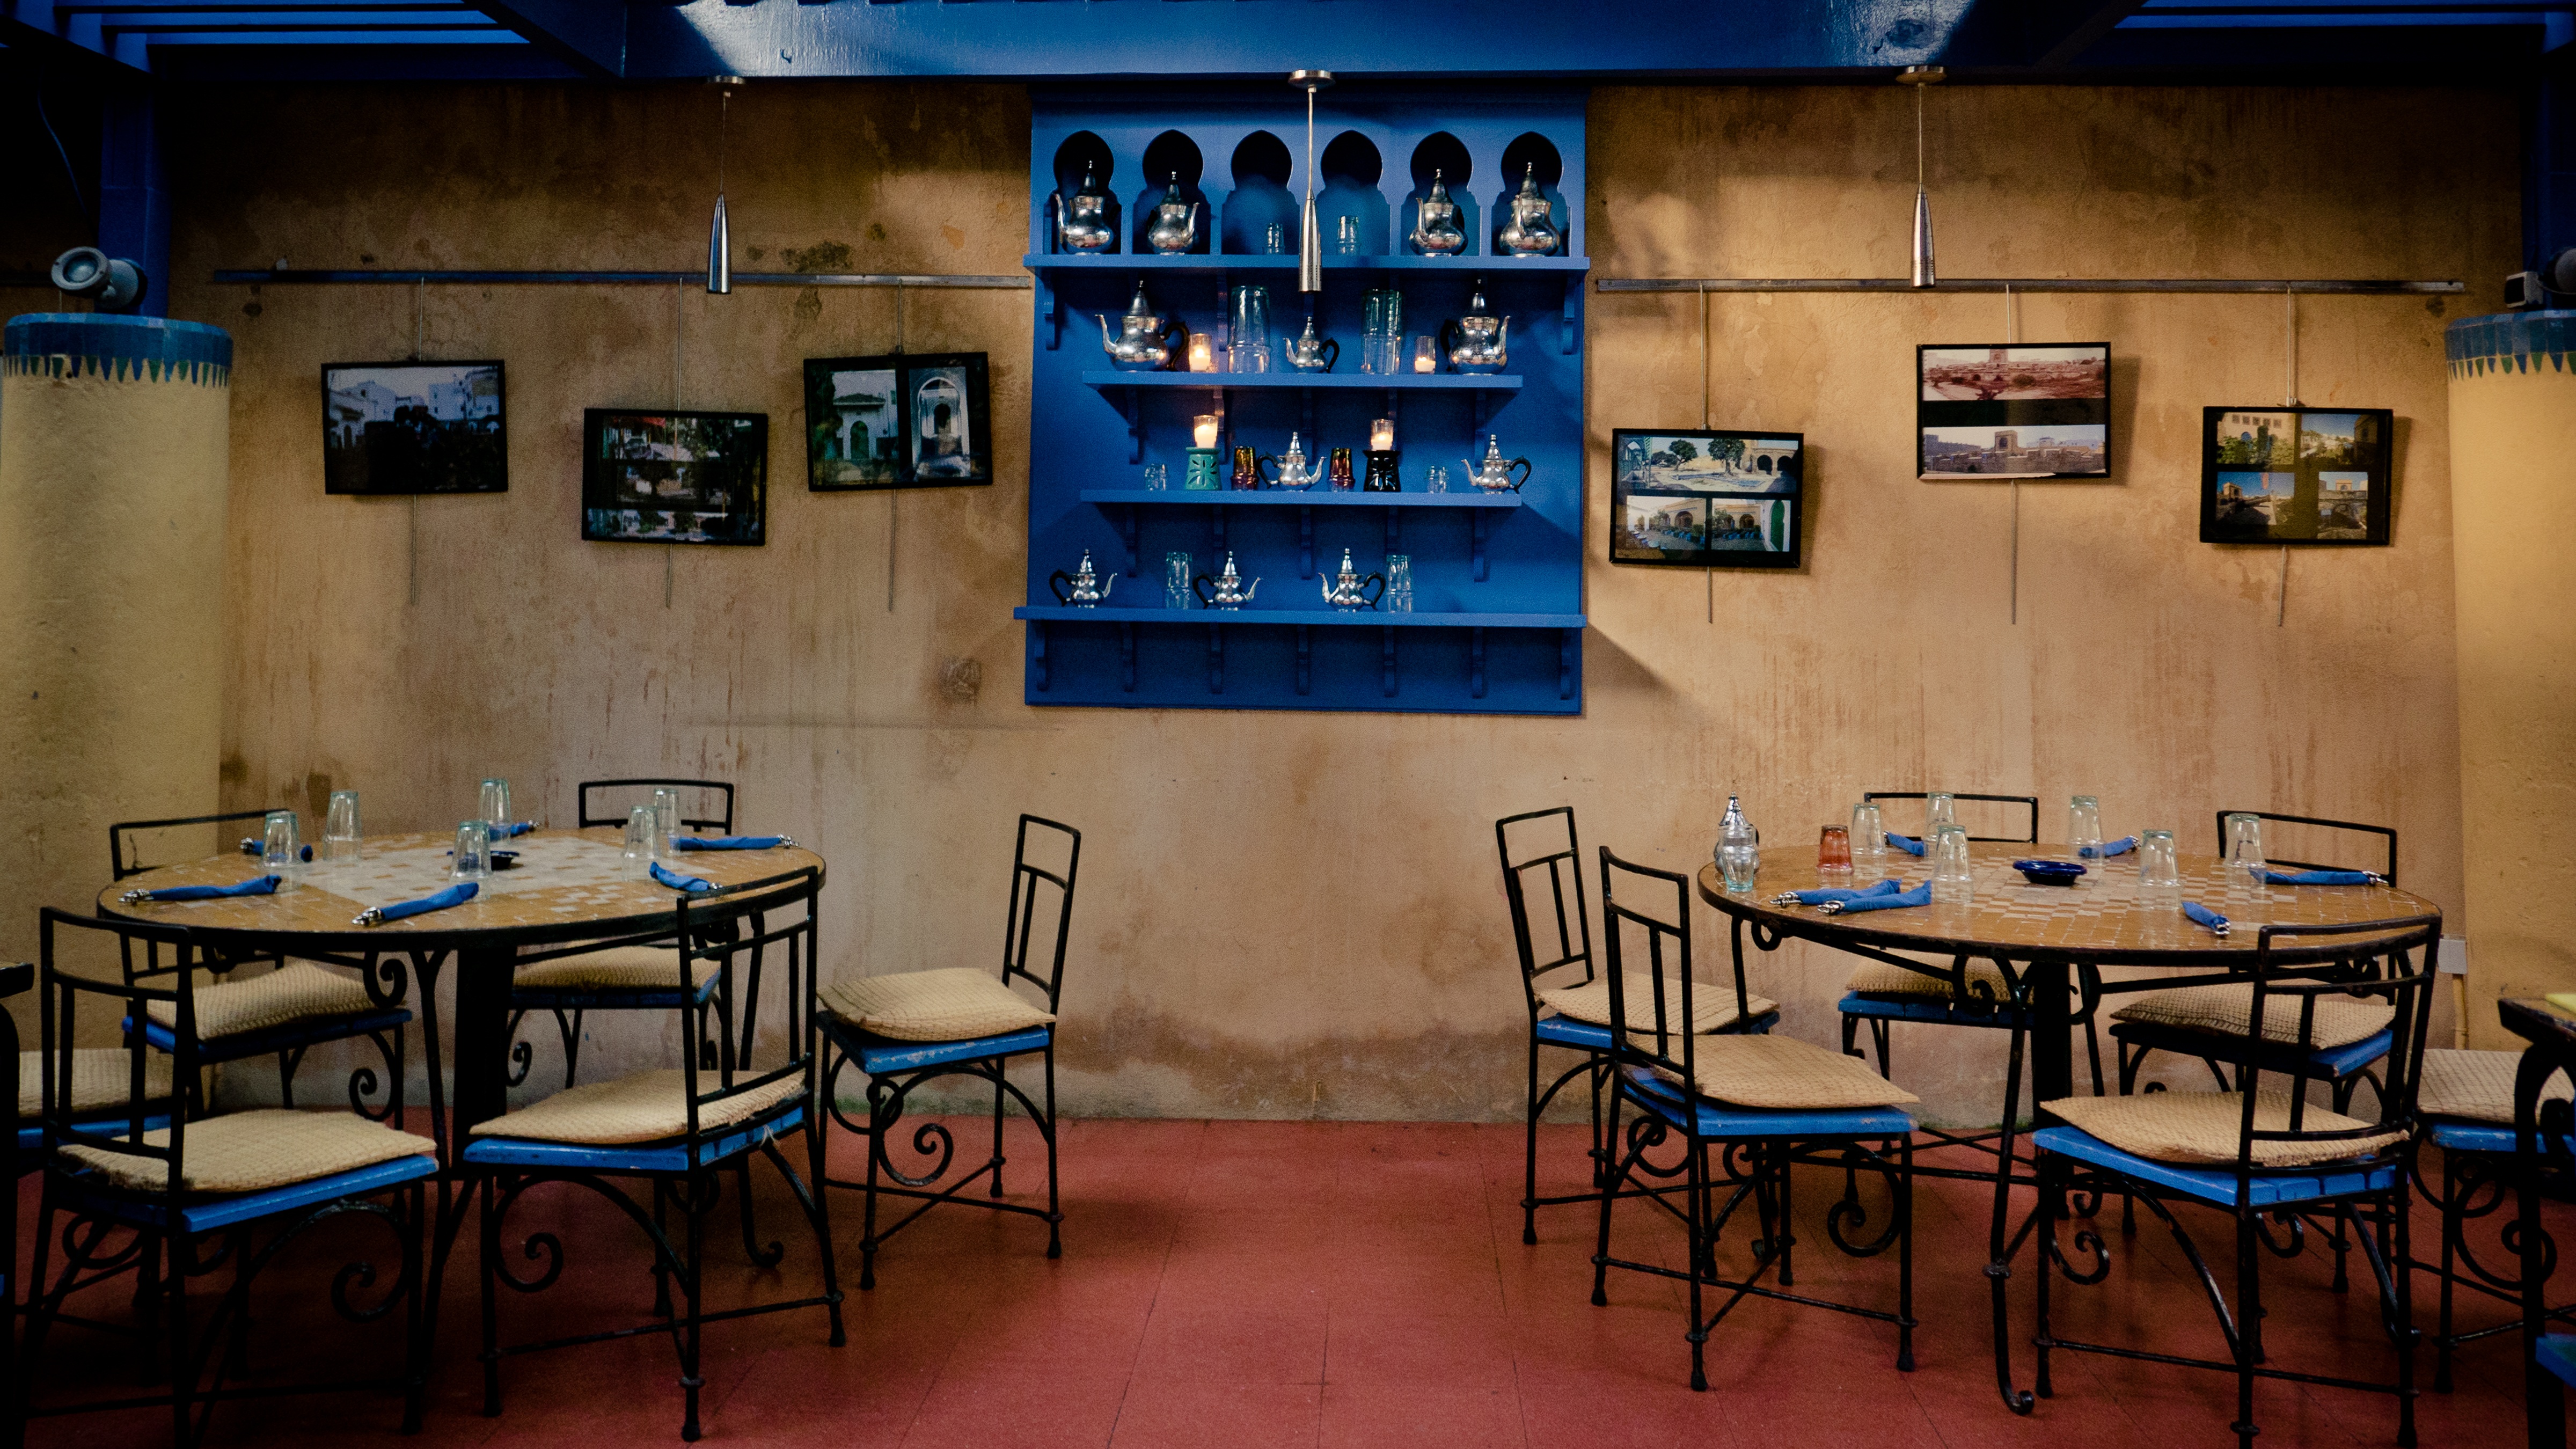
outdoor, cutlery, board, restaurant, bar, decoration, covered, interior design, chairs, terrace, morocco, images, murals, moroccan, oriental, gastronomy, arabic, casablanca, table decorations, dining room, wall decoration, dining tables, garden furniture, moorish, lasquala, covered tables, wall shelf